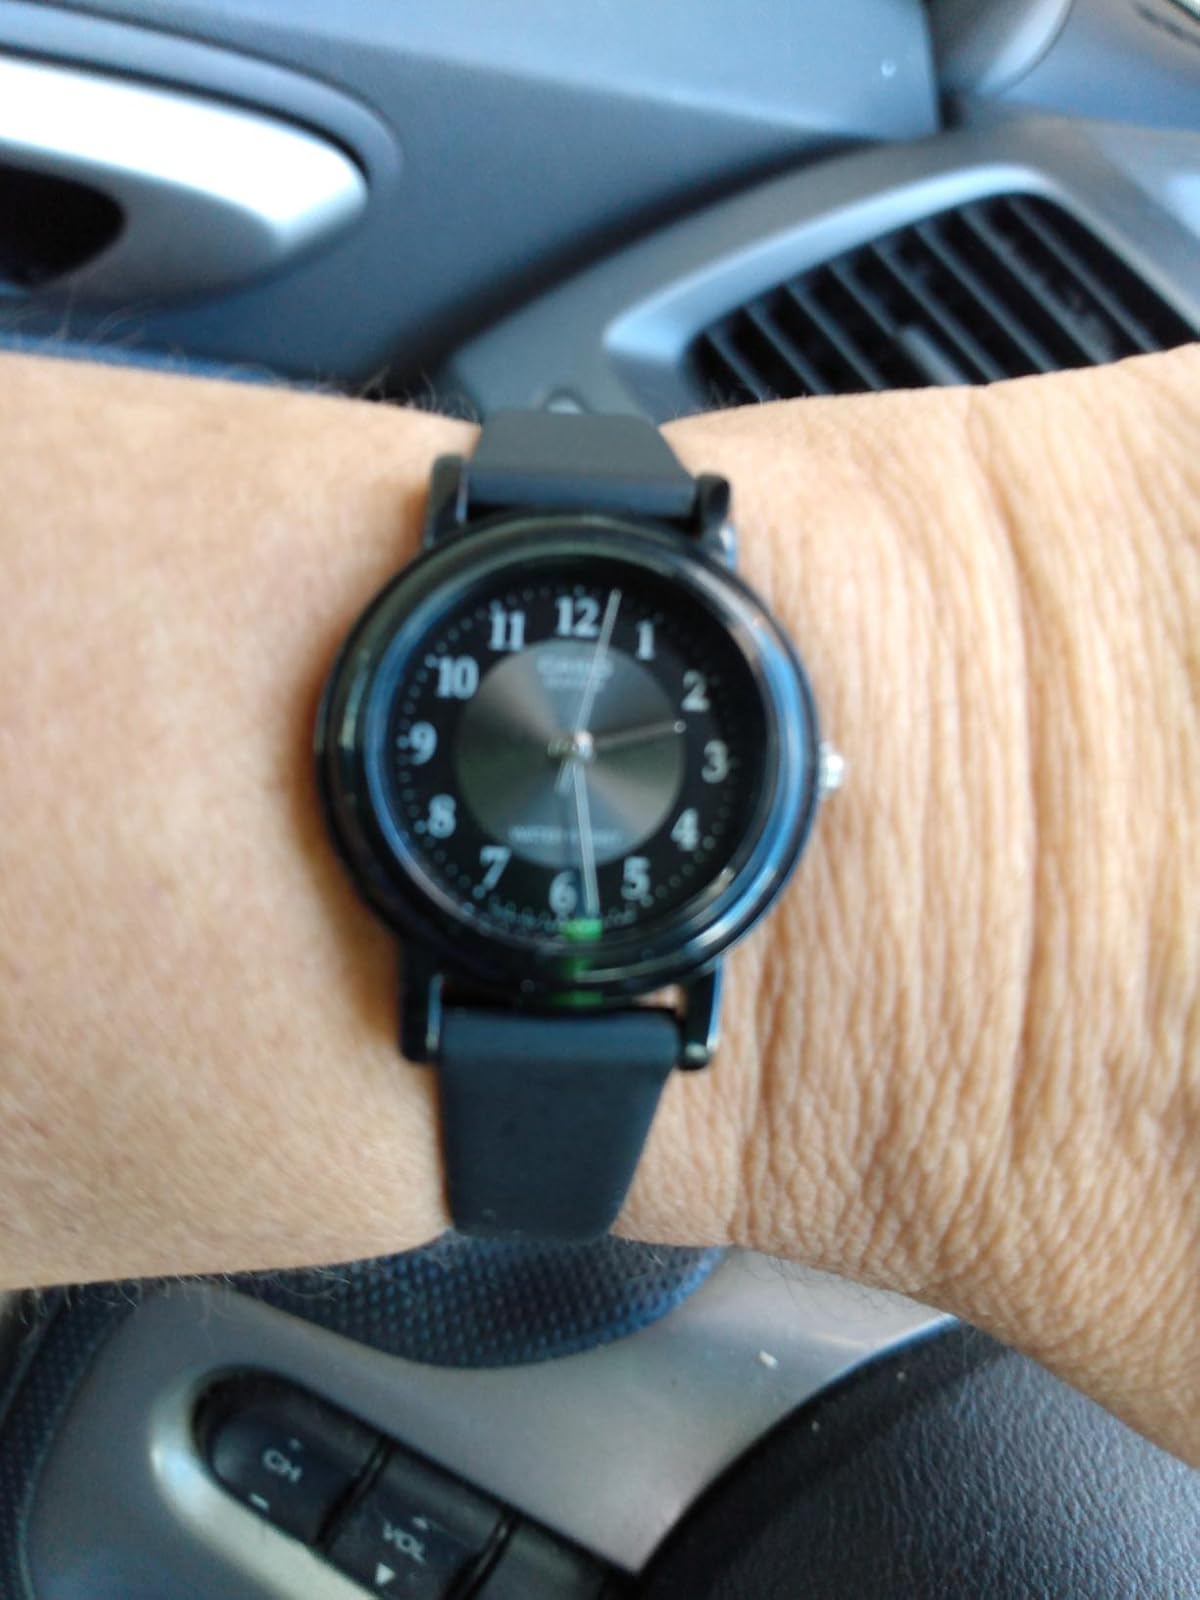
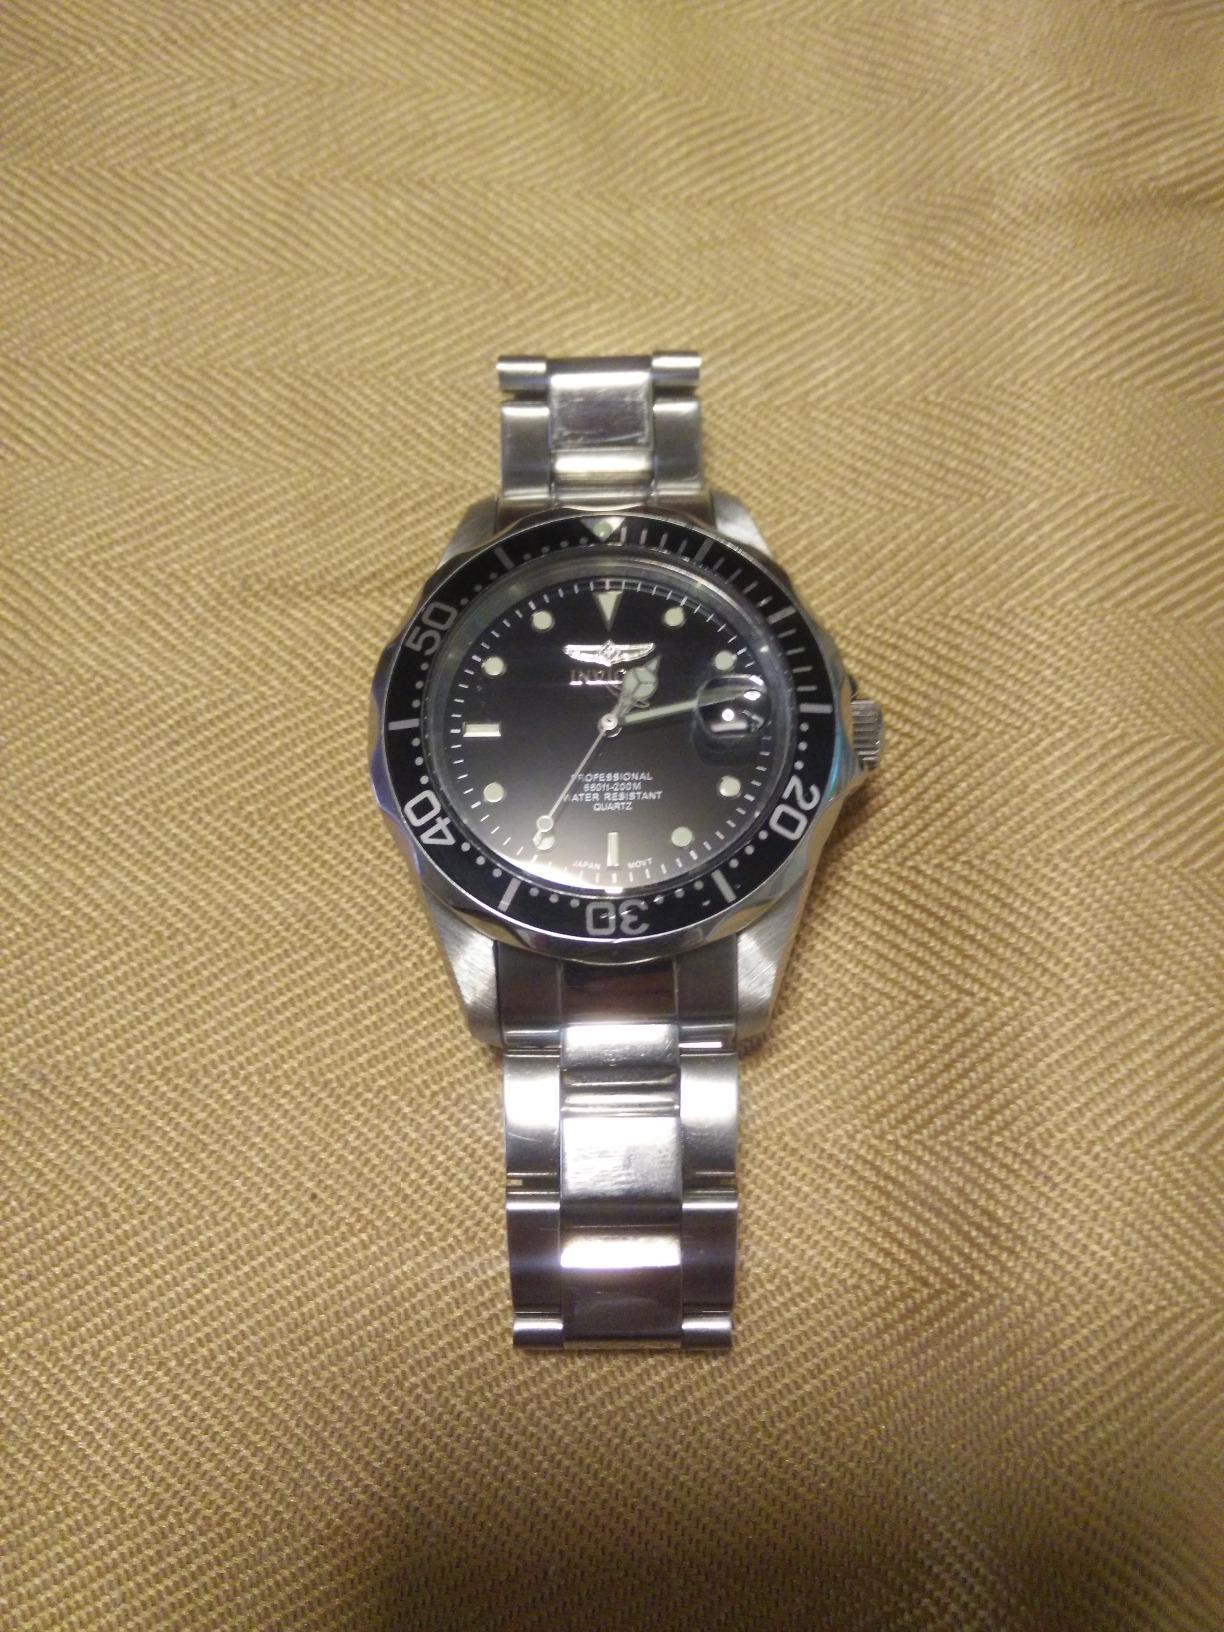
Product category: accessories_watch
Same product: no